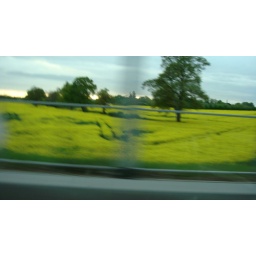
These yellow flowers are called Wrapeseed. And there is miles and miles of it all over England